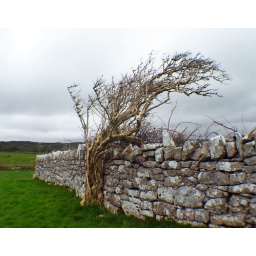
A great tree that grows near a high cross in Kilfenora, Ireland. it was more photogenic than the cross itself.